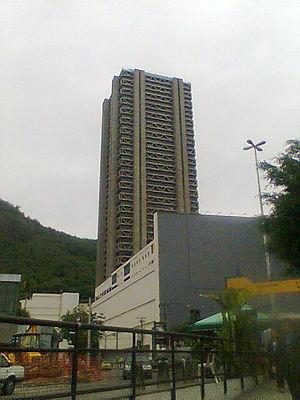
Depuis la construction de la Tour de la gare Central do Brasil en 1943, 56 immeubles d'au moins 100 mètres de hauteur ont été construits dans l'agglomération de Rio de Janeiro au Brésil.
Le Rio Sul Center est un gratte-ciel de bureaux de 163 mètres de hauteur construit à Rio de Janeiro de 1976 à 1982. C'est le plus haut gratte-ciel de Rio et l'un des plus hauts du Brésil.